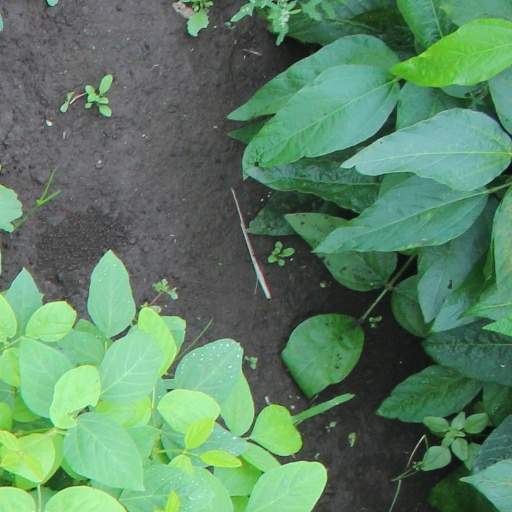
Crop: soybean